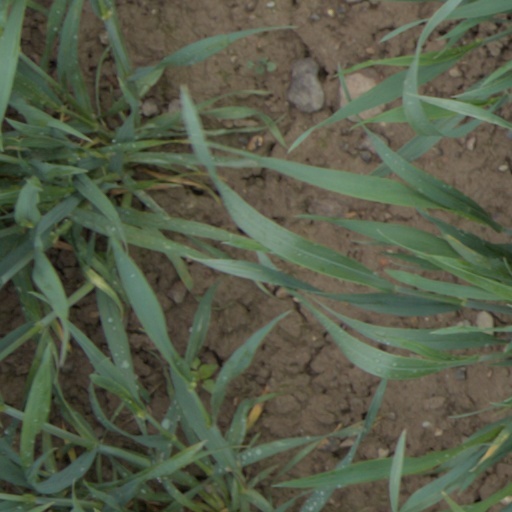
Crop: wheat